Lenia Ruvalcaba

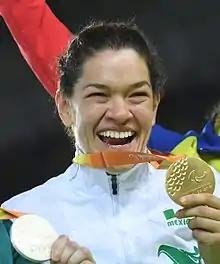
Ruvalcaba at the 2016 Olympics

Lenia Fabiola Ruvalcaba Álvarez (born 23 April 1986) is a Mexican visually-impaired judoka. Competing in the 70 kg division she won a silver medal at the 2008 Paralympics and a gold at the 2016 Rio Games. Ruvalcaba also took part in regular judo competitions and won a team bronze medal at the 2010 Central American and Caribbean Games. In 2011, she participated both at the Pan American and Parapan American Games.